Fridley station

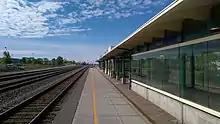
Platform of the Fridley Northstar station looking South towards Minneapolis

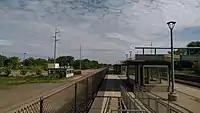
Platform of the Fridley Northstar station looking North

The double tracked main line for the BNSF Railway transcontinental railroad travels through Fridley after leaving Minneapolis. It runs parallel to the Mississippi River. The former Northern Pacific Railway and Great Northern Railway parallel main lines form this double track main. Fridley had been served by a flag stop station at Mississippi Boulevard between East River Road and University Avenue by both railroads. In 1909, A "small shed used jointly as a depot serves the patrons of both roads" was reported. The Minneapolis, Anoka and Cuyuna Range Railway, whose tracks ran along East River Road also had a station at Mississippi Boulevard. That location is 1/2 mile from the current station. One mile further north from the Mississippi Boulevard station was another station called Belt Line Junction.